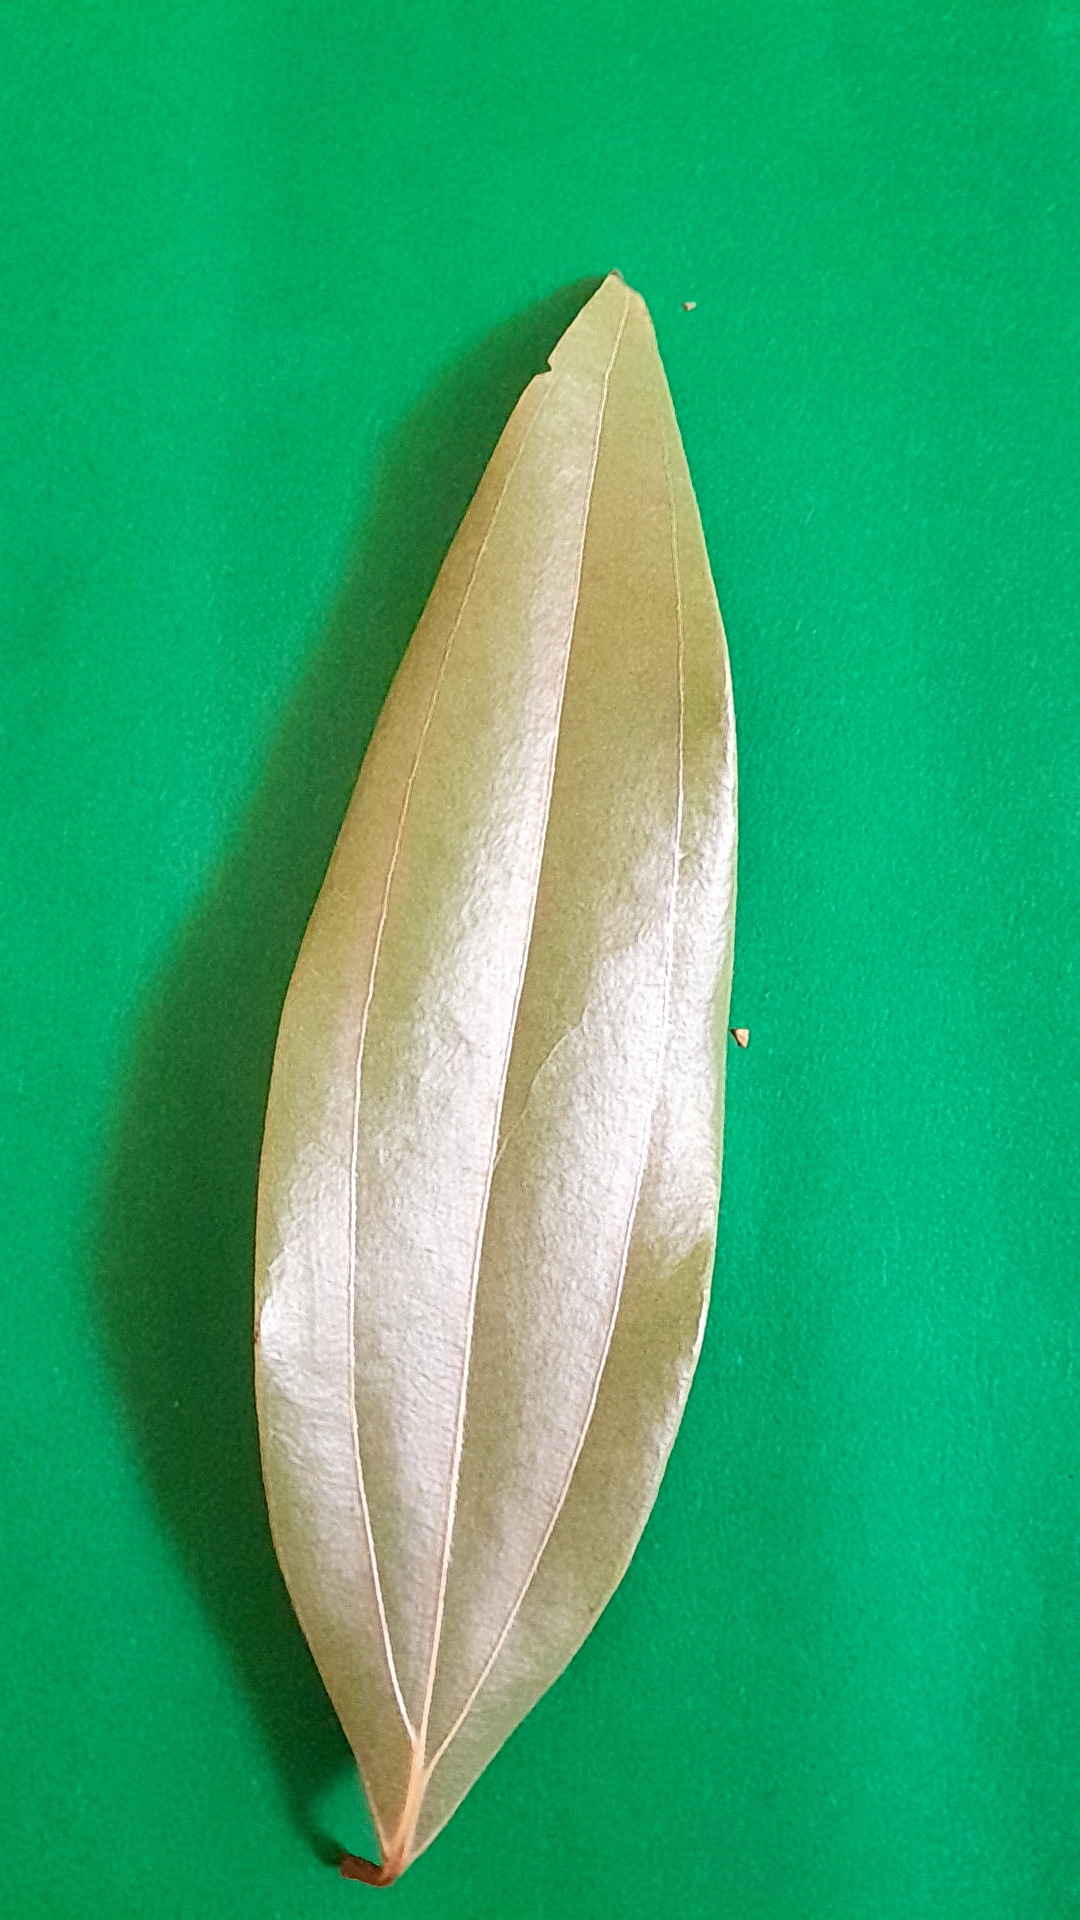
Label: Dry Leaf